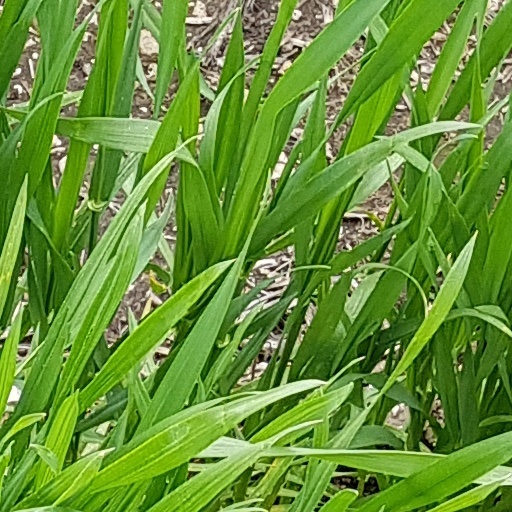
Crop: wheat